Upsilon Andromedae

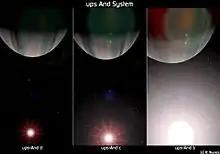
Artist's conception of the planets of Upsilon Andromedae

Even when the first planet was taken into account, there still remained significant residuals in the radial velocity measurements, and it was suggested there might be a second planet in orbit. In 1999, astronomers at both San Francisco State University and the Harvard-Smithsonian Center for Astrophysics independently concluded that a three-planet model best fit the data. The two outer planets were designated Upsilon Andromedae c and Upsilon Andromedae d in order of increasing distance from the star. Both of these planets are in more eccentric orbits than any of the planets in the Solar System (including Pluto). Upsilon Andromedae d resides in the system's habitable zone.